Stagg Field

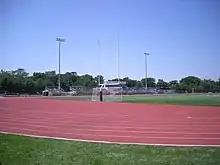
Stagg Field in 2013

In addition to Maroons football, the stadium hosted other events. These include the 1893, 1898, 1913, 1923 and 1933 USA Outdoor Track and Field Championships, a regional qualifying meet for the US Olympic Trials for Track and Field held June 19–20, 1936 and the NCAA Men's Track and Field Championships in 1921, 1922, 1923, 1929, 1930, 1931, 1932, 1933, and 1936.